Tafseer-e-Majidi

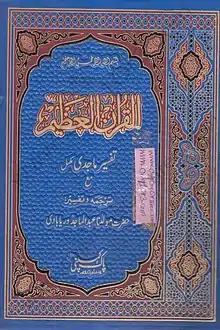
Cover of Urdu Version

Tafseer-e-Majidi or Tafsirul Quran: Translation and Commentary of the Holy Quran a complete Tafsir written by Abdul Majid Daryabadi. He was influenced by Ashraf Ali Thanwi to write a Tafsir and then he wrote this Tafsir in English first then in Urdu. The Urdu style and methodology adopted in writing this Tafsir were the same as his English Tafsir. The only difference was that this Tafsir was supposed to be comparatively more lengthy. The author himself wrote the Preface on December in 1941. The author observed that to translate the Quran is very difficult. So, he advised to the translators to follow the six main points and various subpoints to translate the Quran into English. Because he observed some problems to translate into English and he told that, there is no language in the world as well as Arabic. The Introduction was written by Abul Hasan Ali Hasani Nadwi on 16 August in 1981.